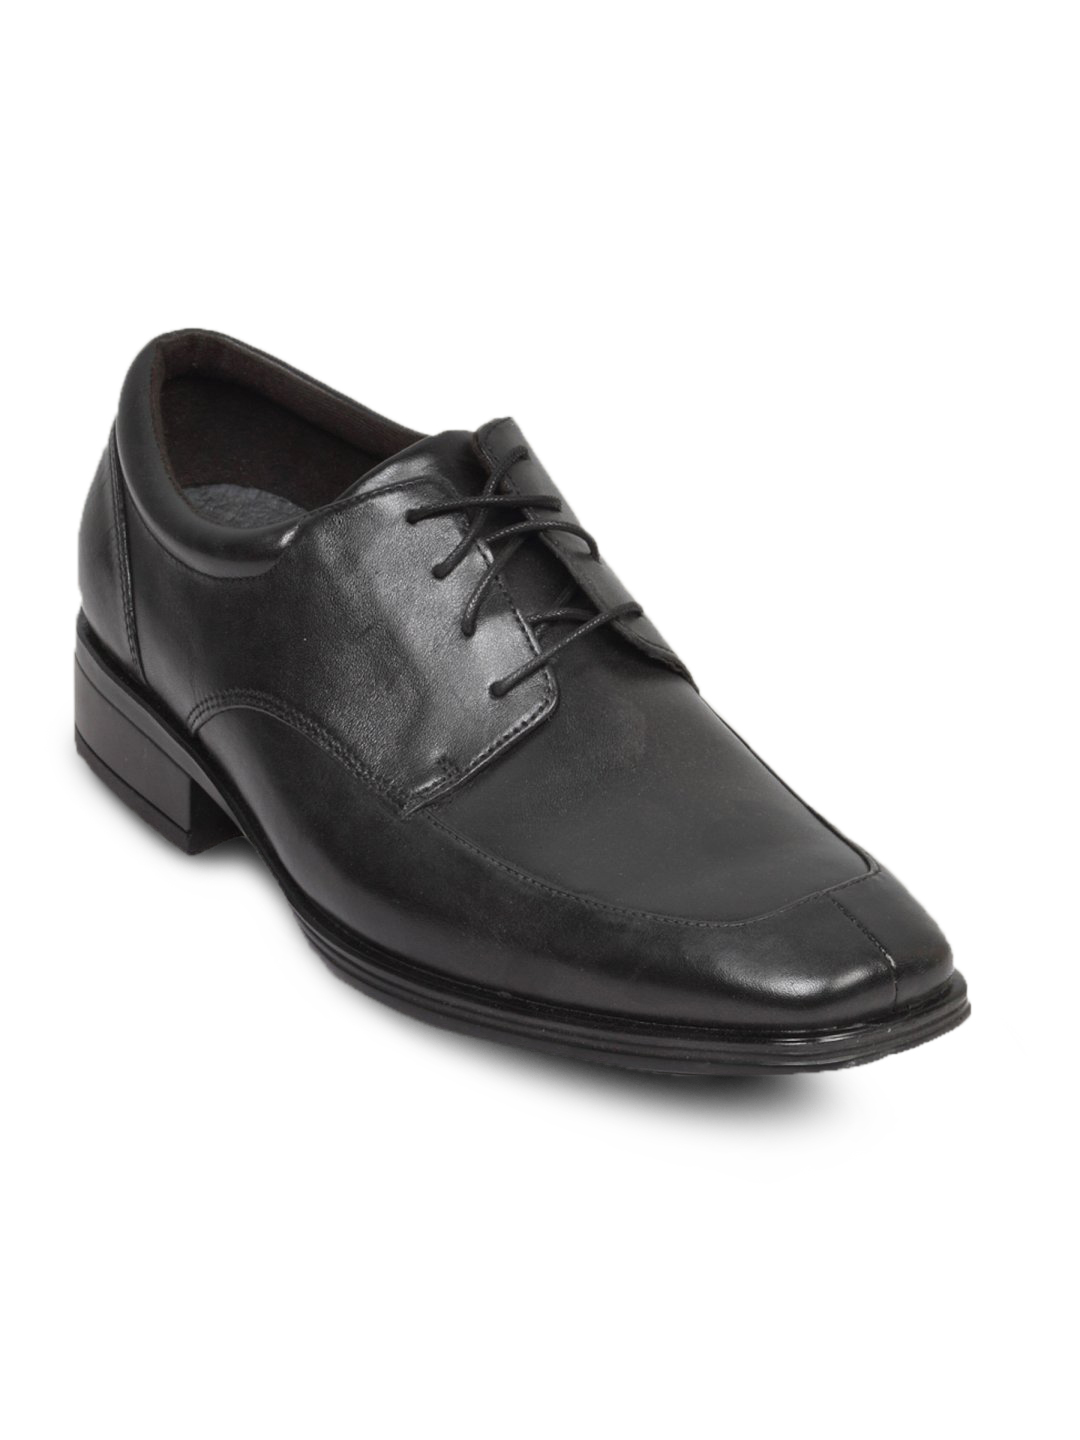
Rockport Men's Mubleno Black Shoe
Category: Footwear / Shoes / Formal Shoes
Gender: Men
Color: Black
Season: Fall 2011
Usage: Formal